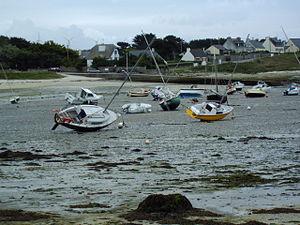
Strobineler à l'échouage dans le port de PorsPaul à LAMPAUL-PLOUARZEL (29 - FINISTERE FRANCE)
Le Sylphe est une classe de voilier, la première dessinée et fabriquée par Michel Dufour dans l'entreprise qui s'appelait à ce moment-là Le Stratifié Industriel à La Rochelle. Il a été produit à 410 exemplaires de 1964 à 1974.
Lampaul-Plouarzel [lɑ̃pɔl pluaʁzɛl] est une commune littorale du département du Finistère, dans la région Bretagne, en France.